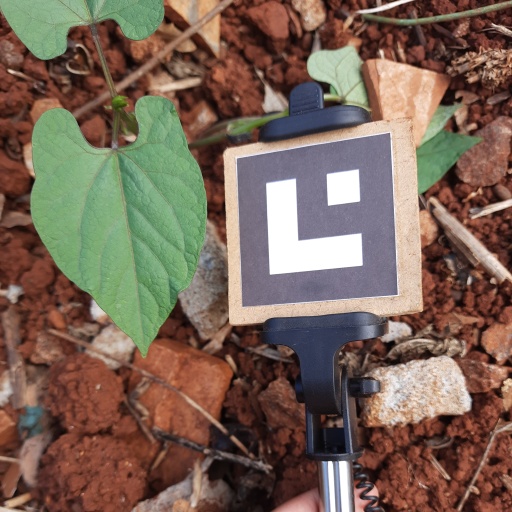
Observations: flat surface, no eating holes, under cloudy sky